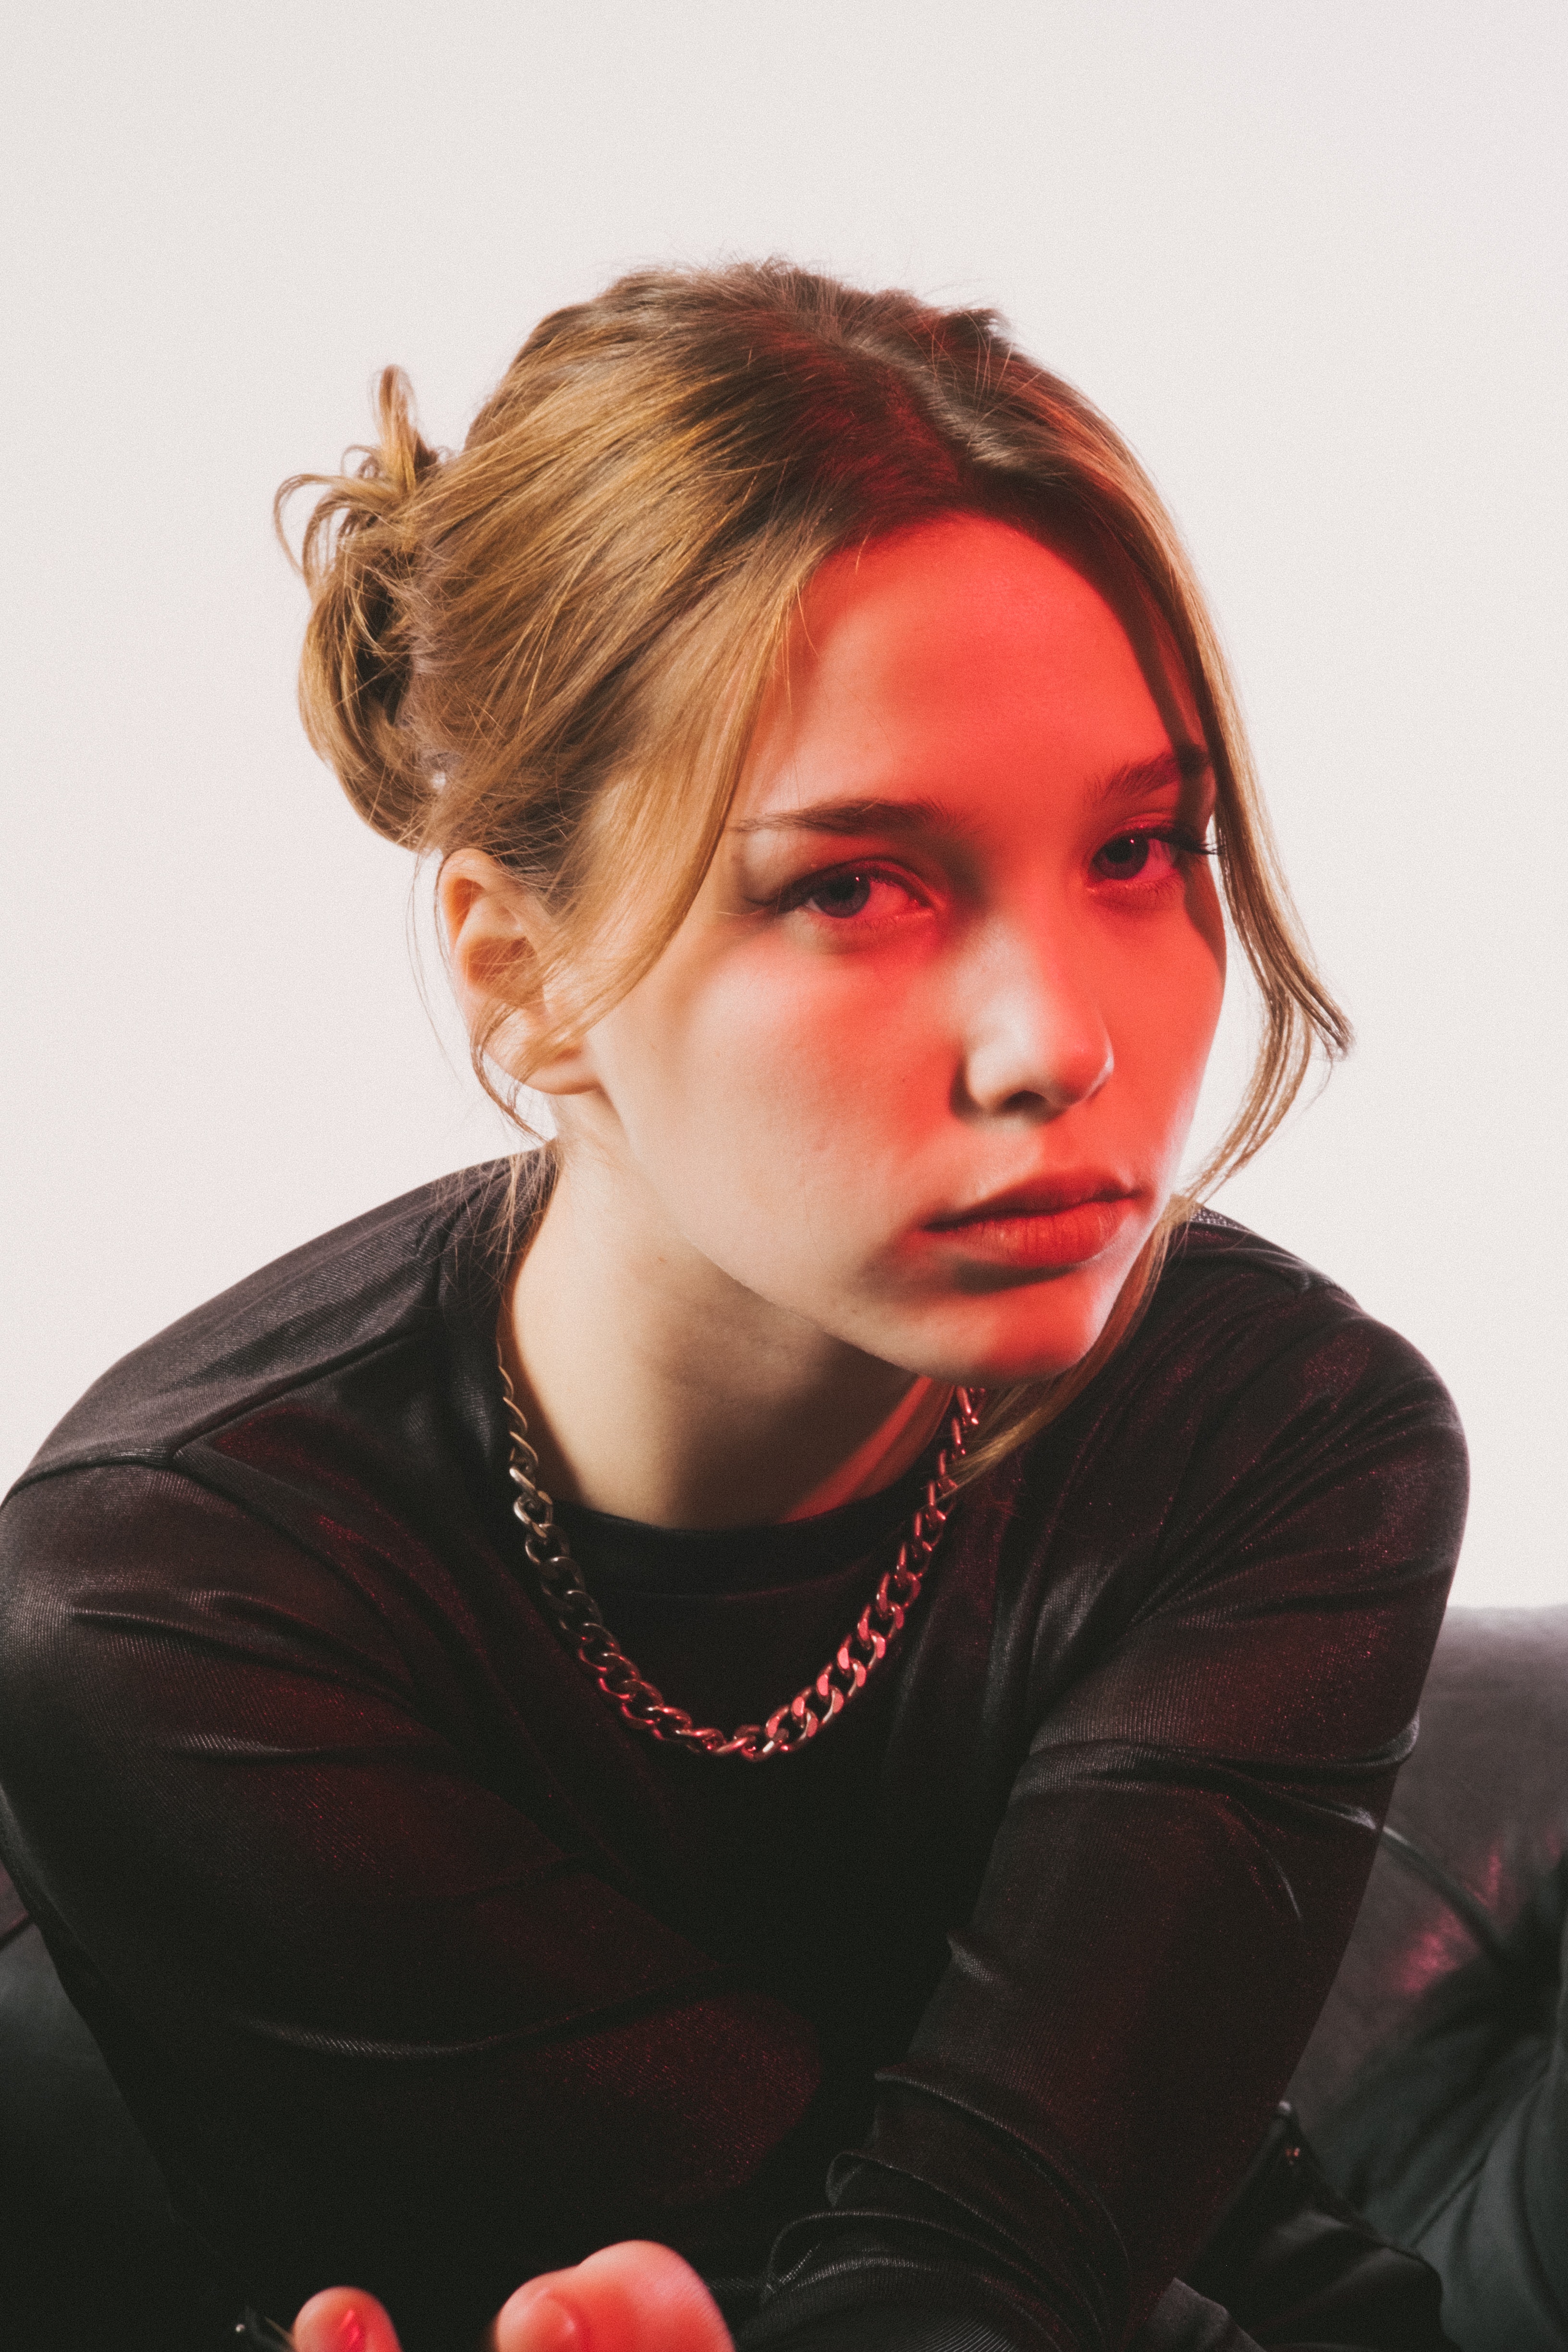
woman, cheek, lip, chin, eyebrow, eyelash, flash photography, lipstick, red, black hair, eyewear, jewellery, long hair, brown hair, necklace, layered hair, fashion accessory, happy, sitting, hair coloring, portrait photography, child, red hair, audio equipment, fun, portrait, bangs, photo shoot